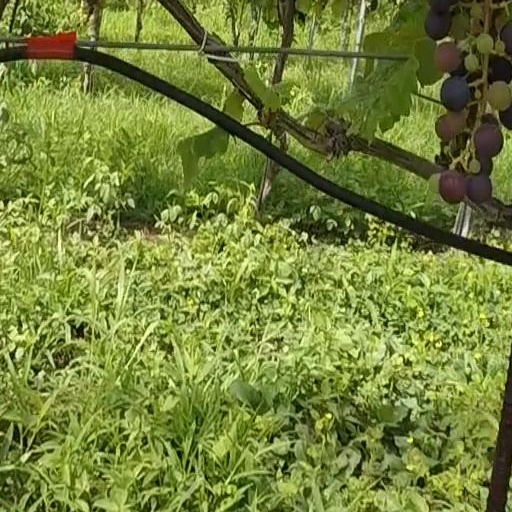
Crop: grape